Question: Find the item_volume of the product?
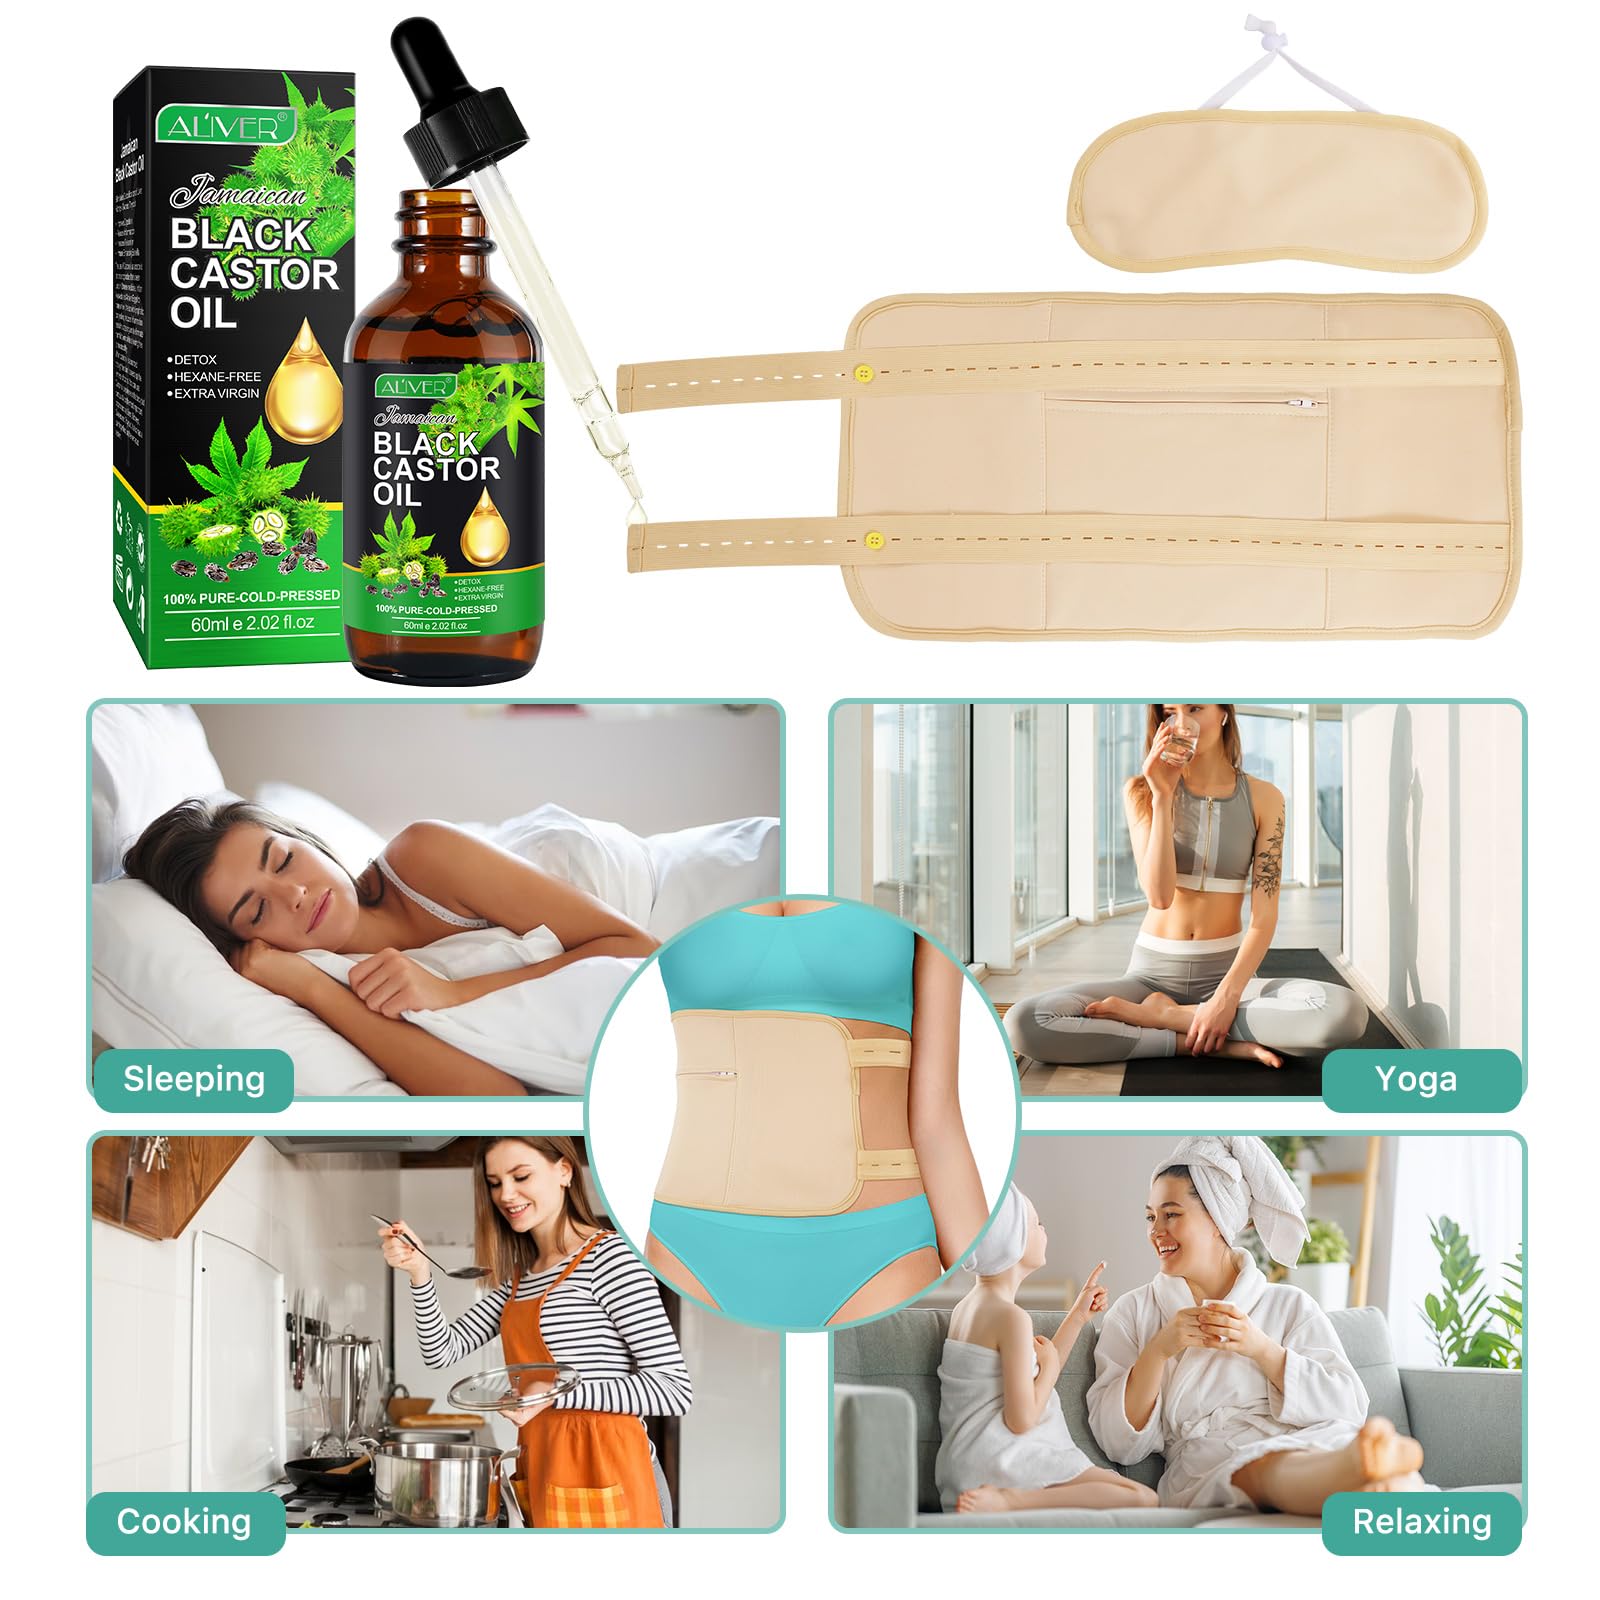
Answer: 2.02 fluid ounce